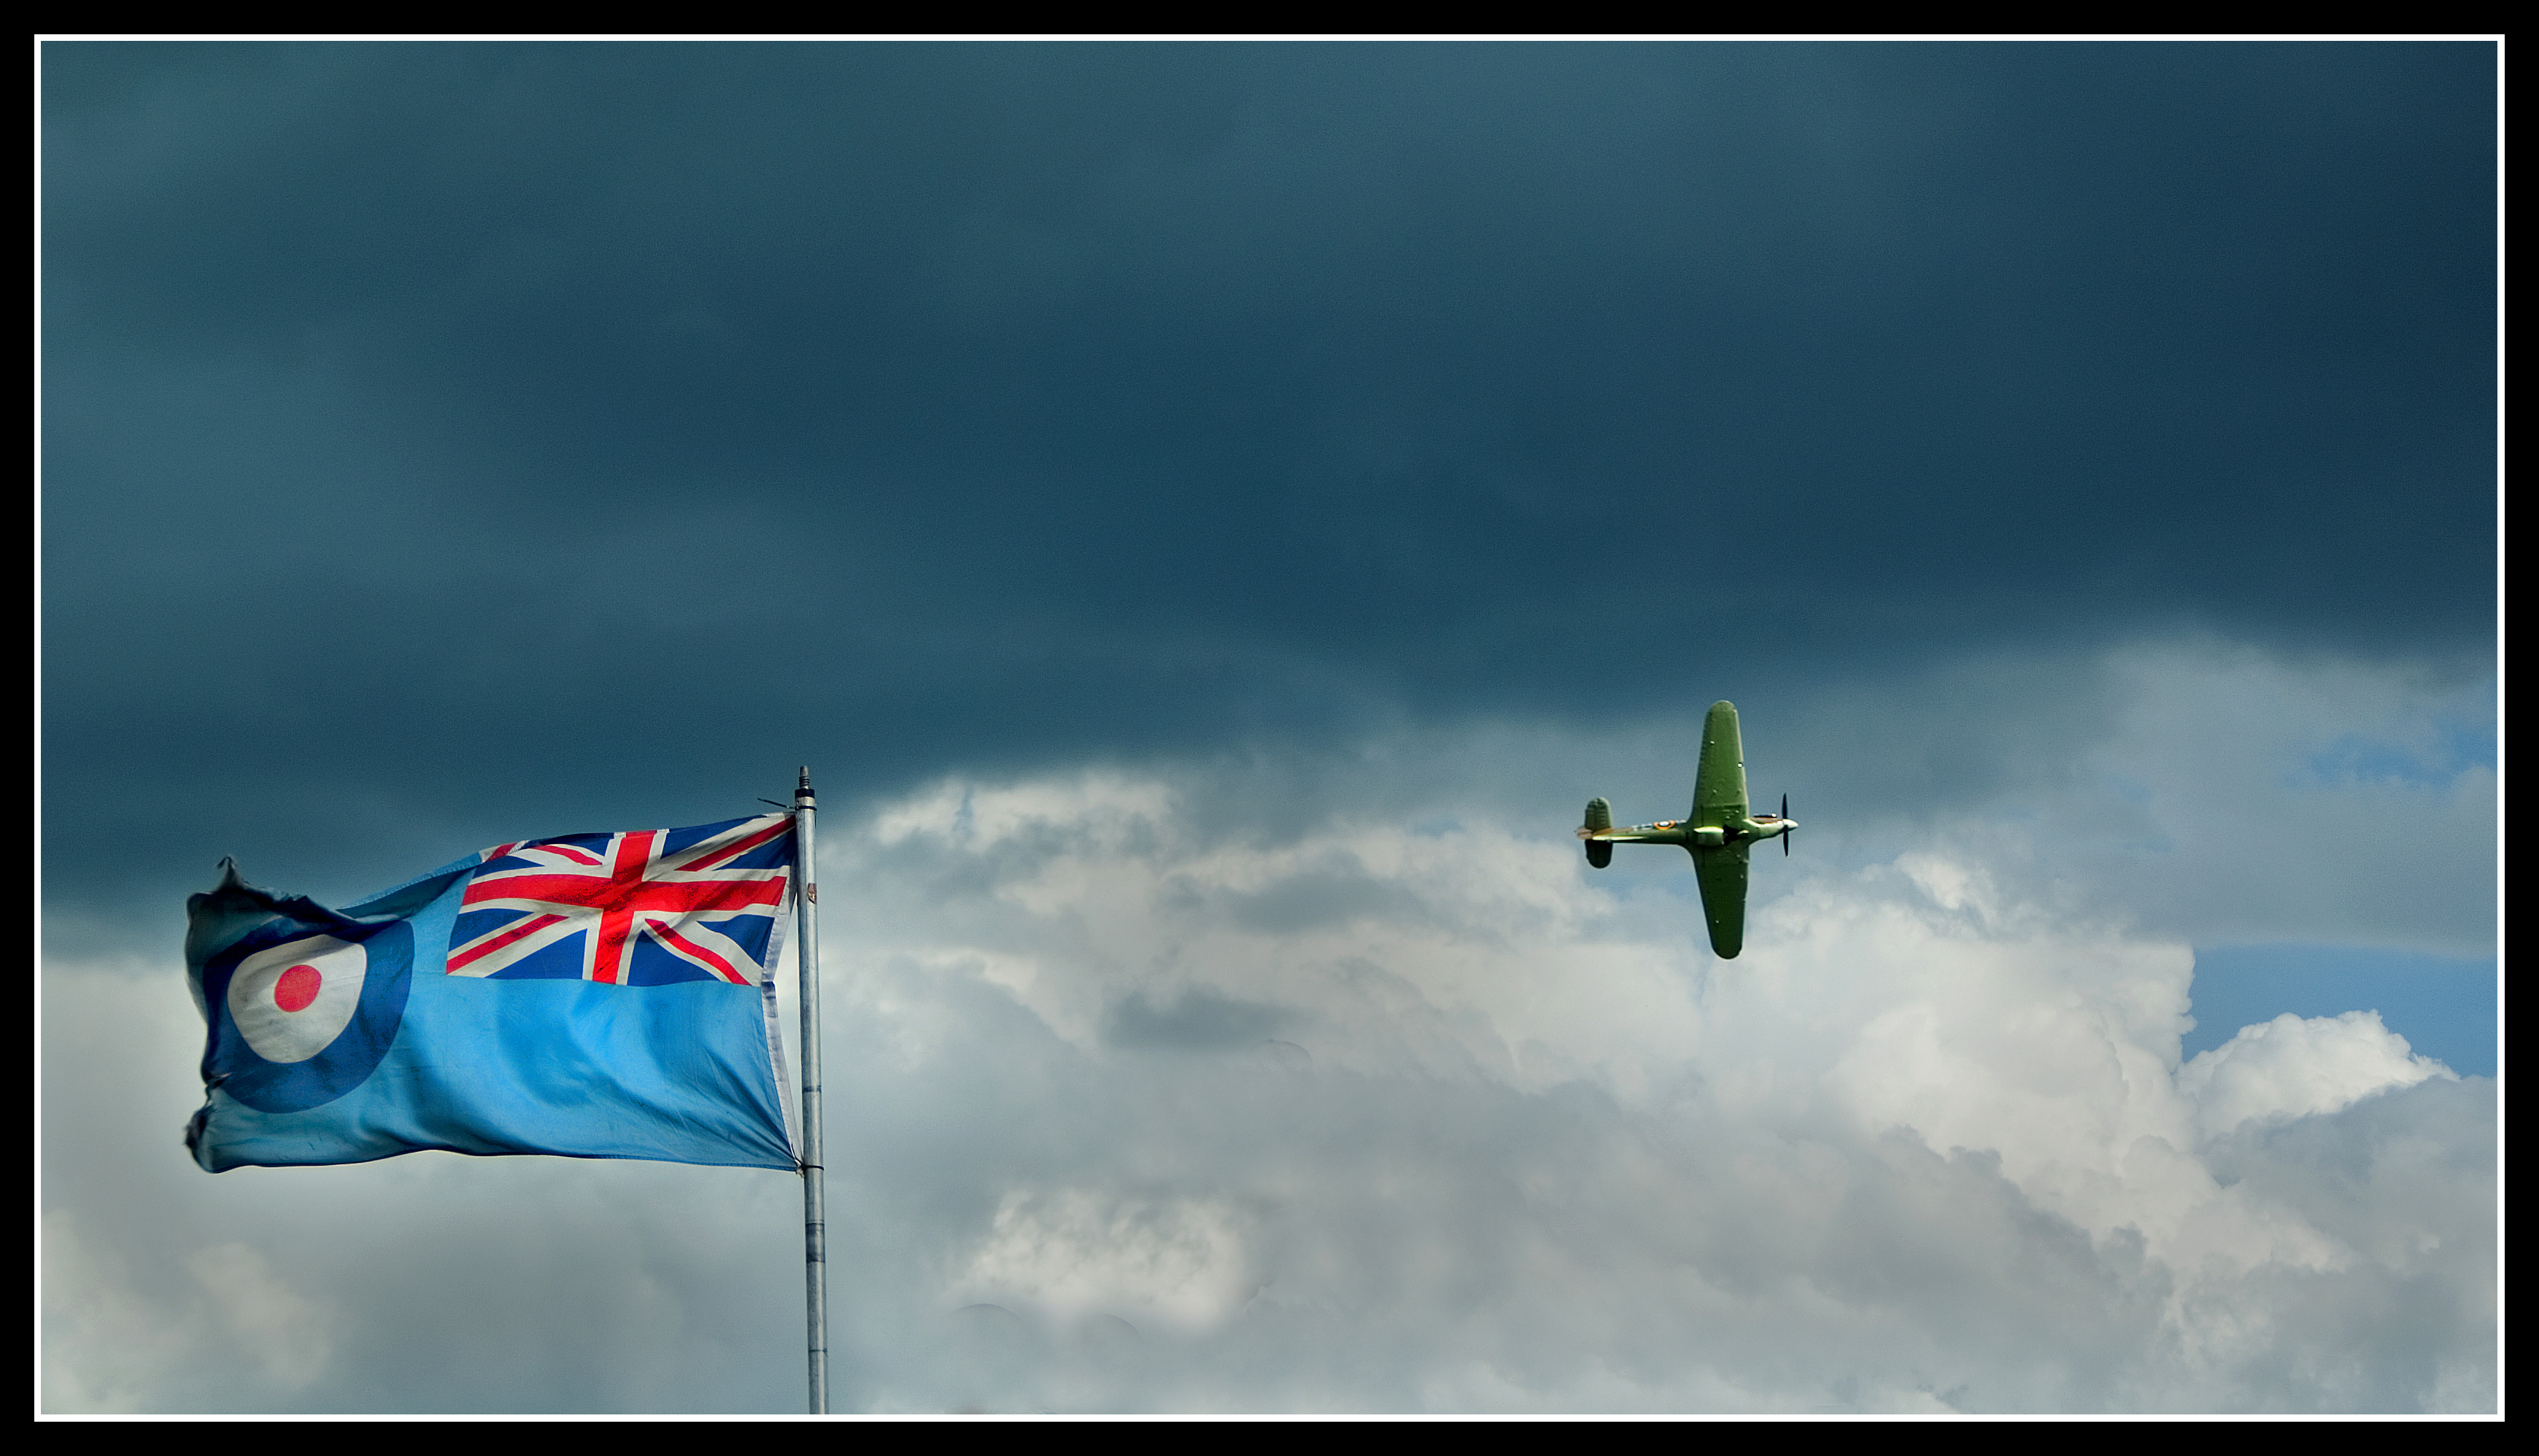
wing, cloud, sky, air, flying, show, flight, flag, screenshot, waddington, spitefire, atmosphere of earth, computer wallpaper